Barlestone

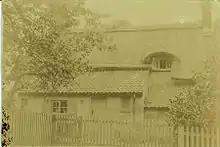
William Wright house, 1848

Although coal miners lived in the village, there was never a mine at Barlestone; the miners travelled to pits in Bagworth, Coalville and Newbold Heath. In the late 1980s, a pit wheel from a coal mine was installed in Barlestone to commemorate the miners.